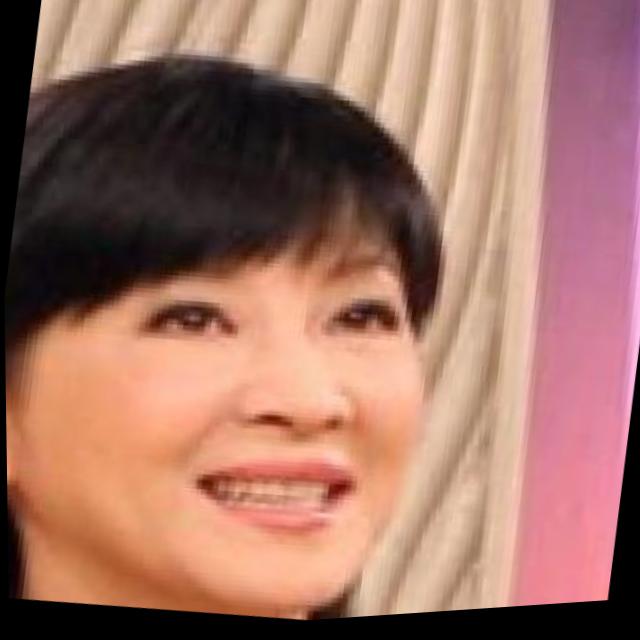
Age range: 21-44